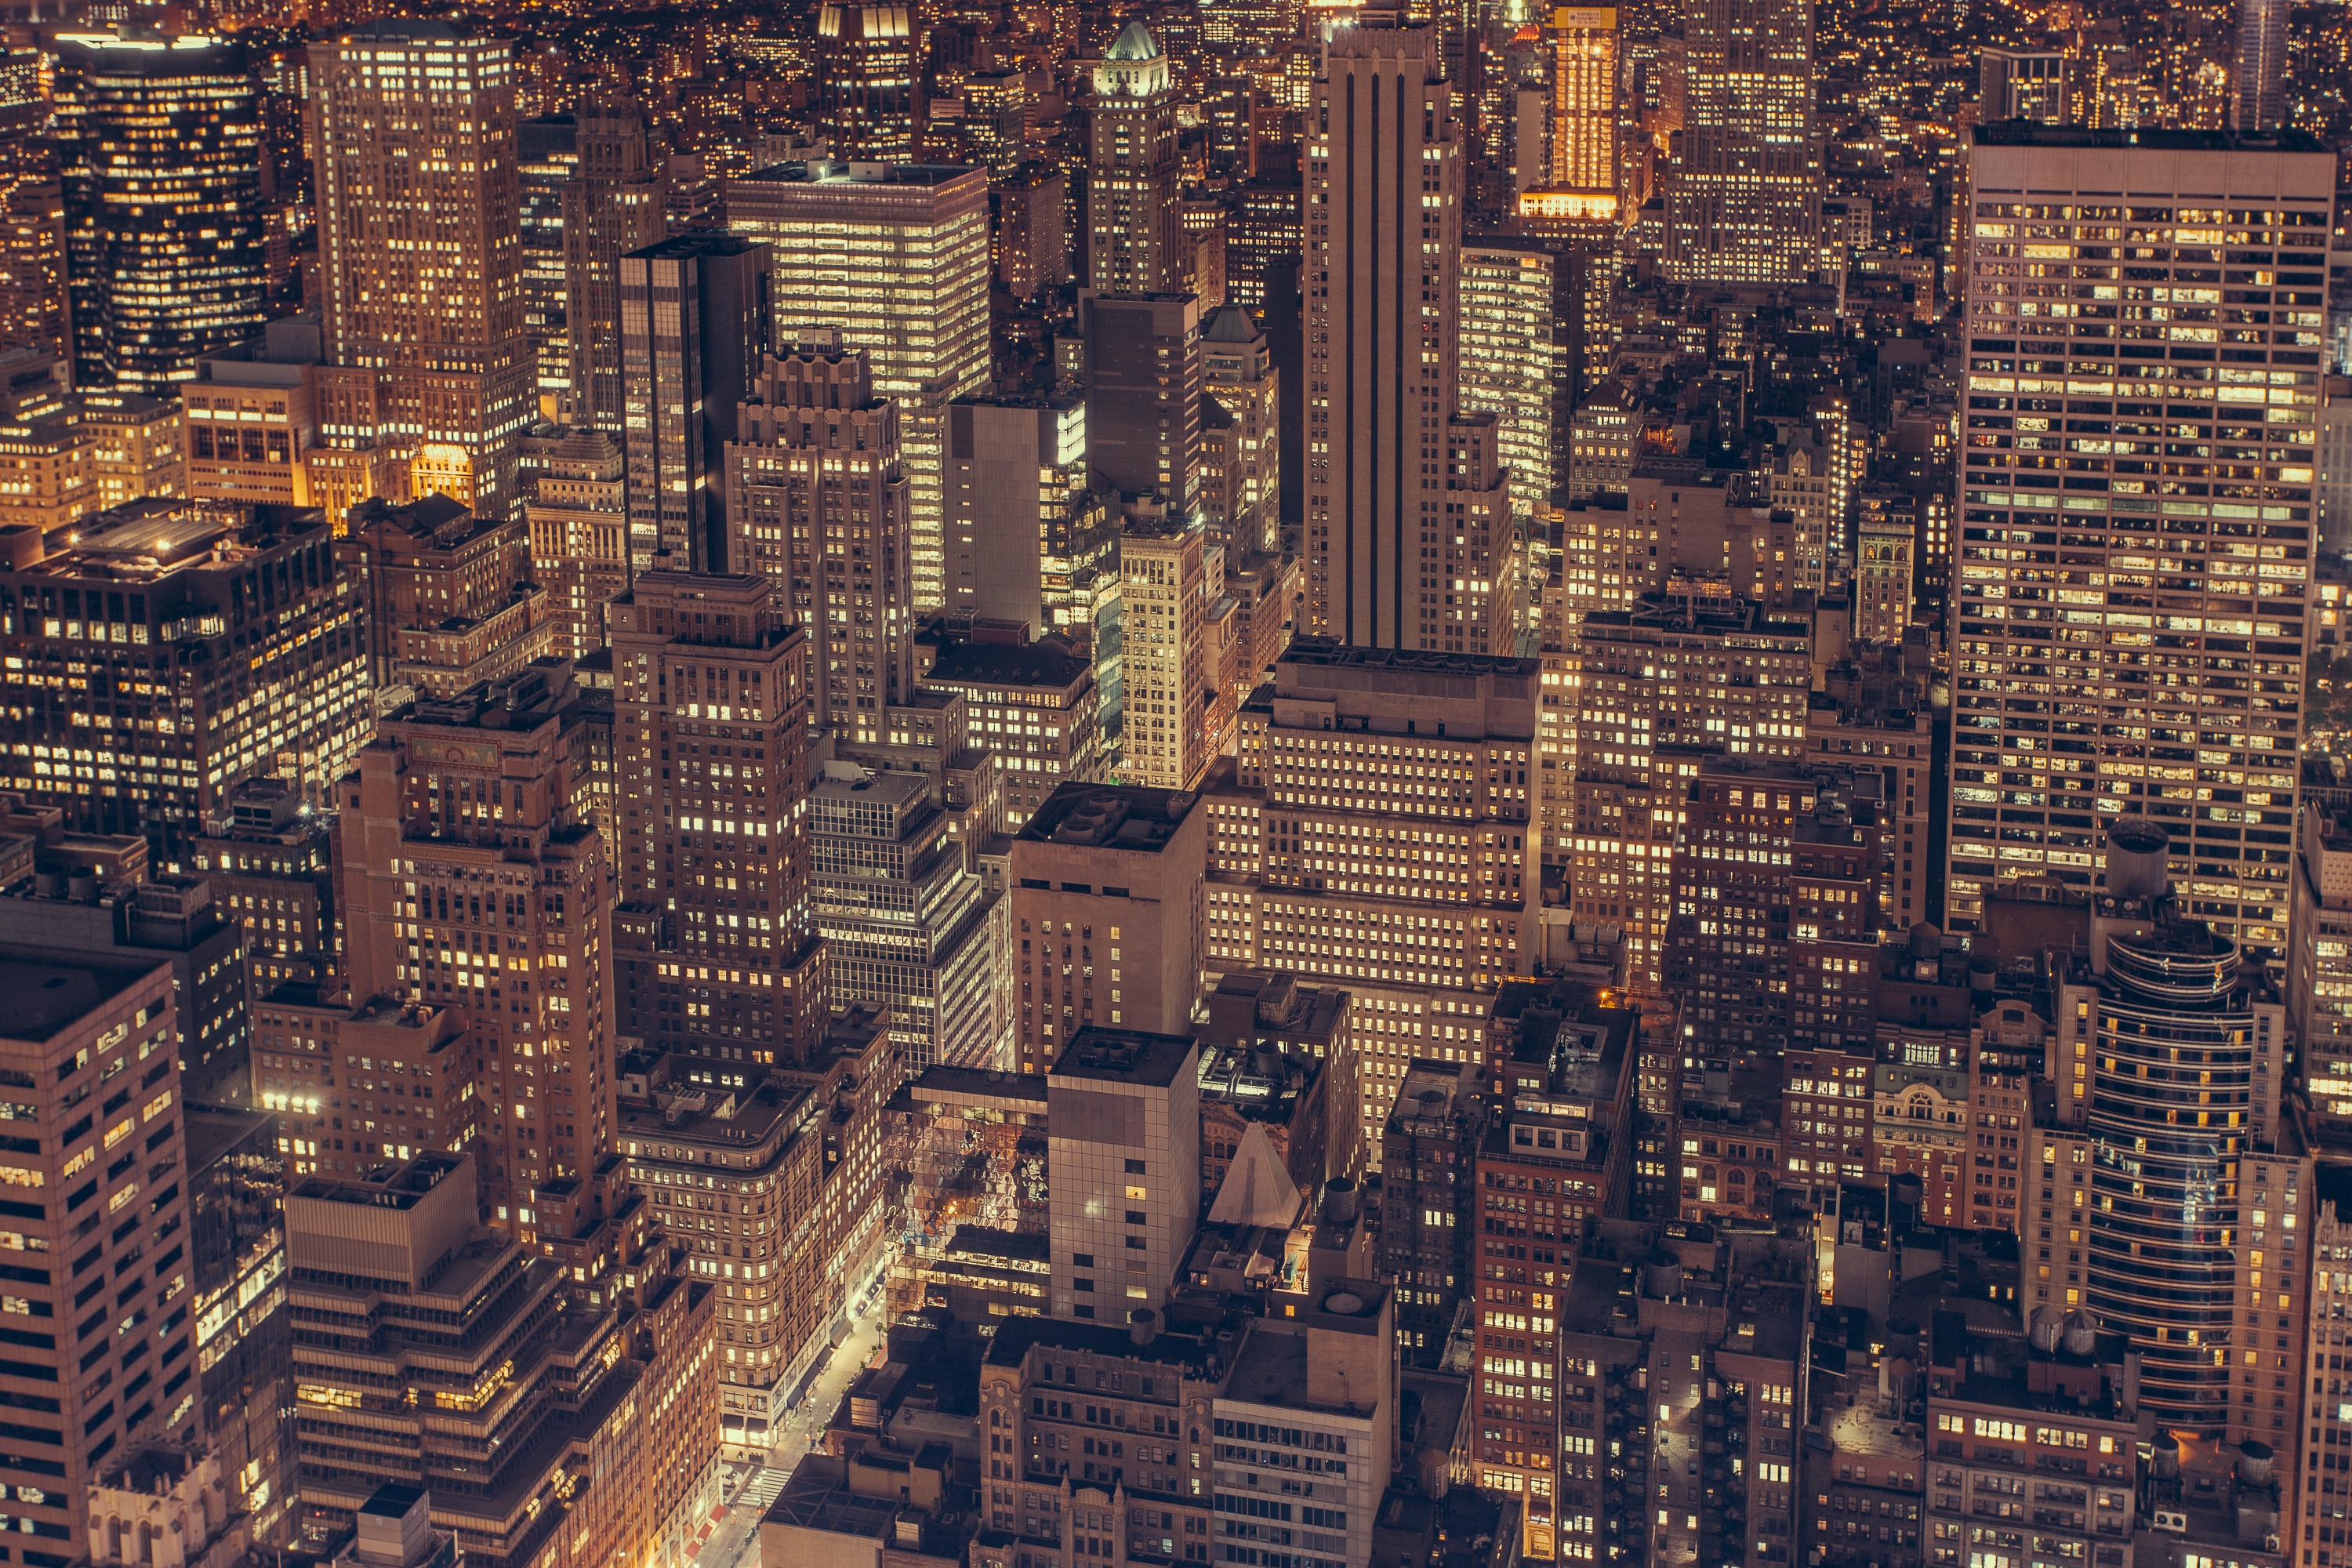
skyline, building, city, skyscraper, cityscape, downtown, suburb, business, tower block, metropolis, neighbourhood, bird's eye view, aerial photography, urban area, residential area, human settlement, metropolitan area